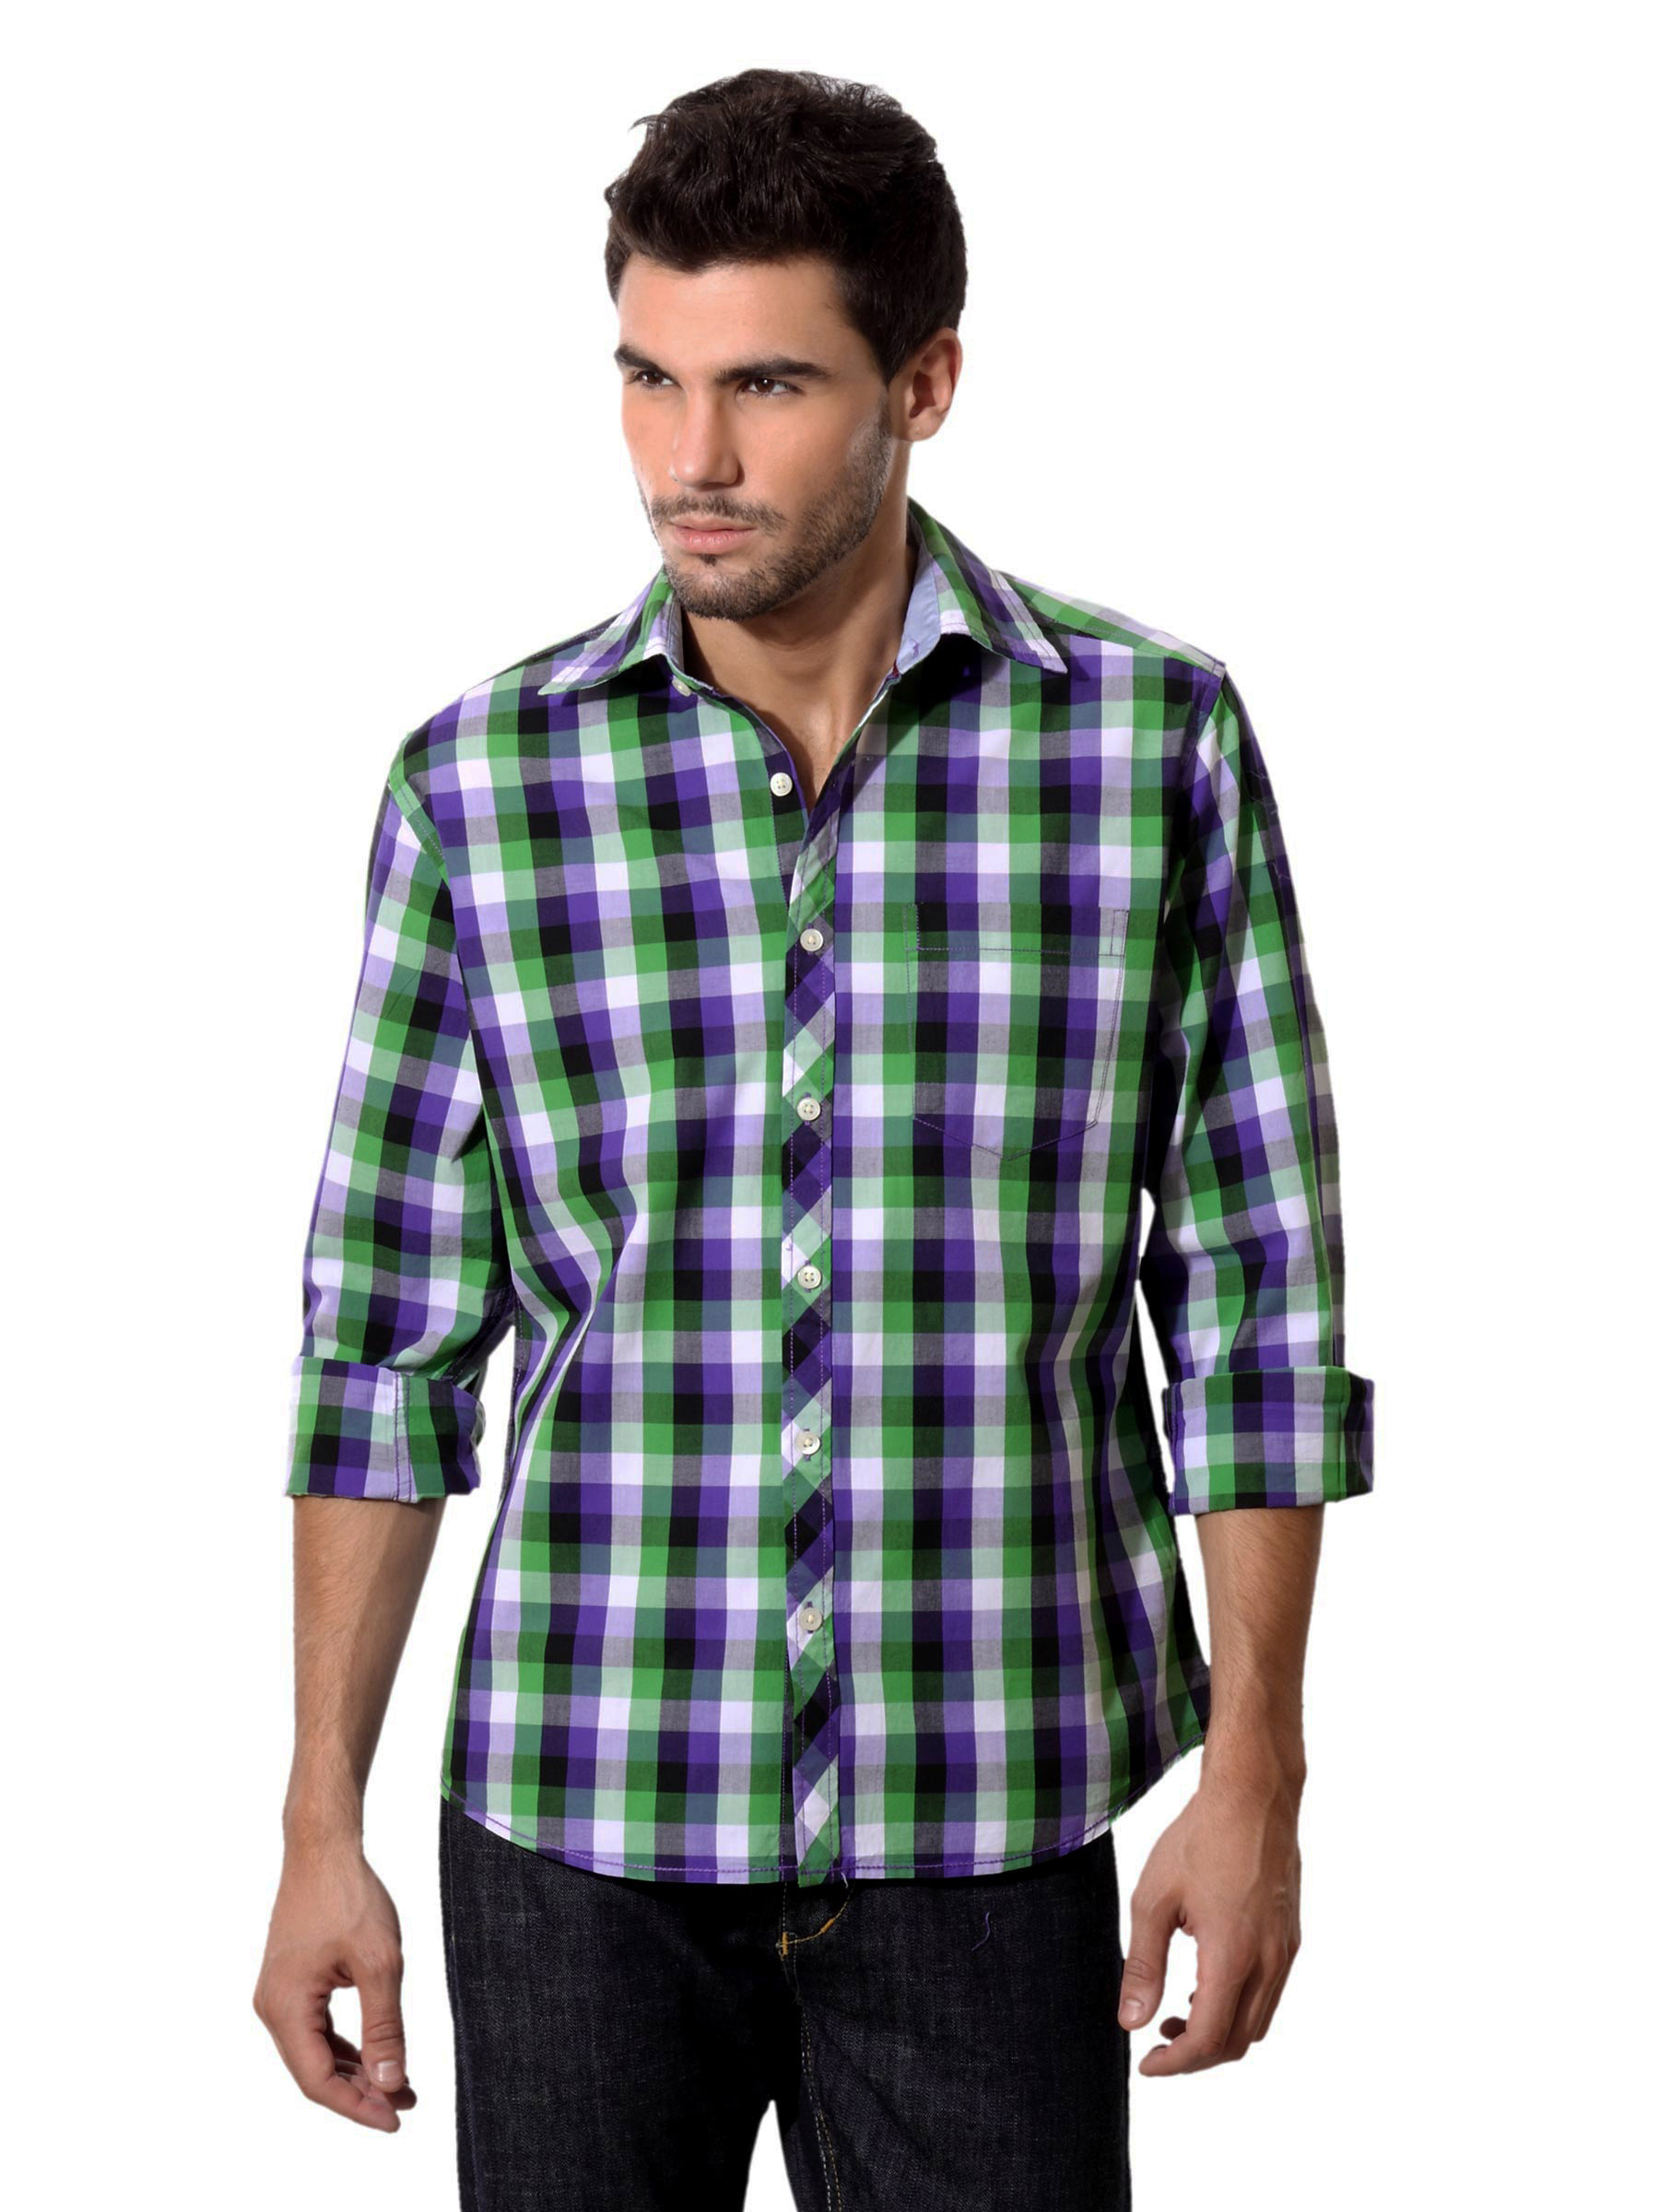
Peter England Men Multi Coloured Casual Shirt
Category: Apparel / Topwear / Shirts
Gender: Men
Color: Green
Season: Summer 2012
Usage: Casual